Mehboob Khan

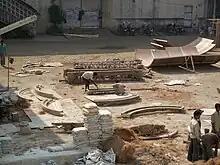
Mehboob Studios courtyard set up by Khan in 1954, Bandra (W), Mumbai

He died of a heart attack in 1964 at the age of 56 and was buried at Badakabarastan in Marine Lines, Mumbai. His death occurred the day after the death of Jawaharlal Nehru, the Prime Minister of India.